Effects of Hurricane Dean in the Lesser Antilles

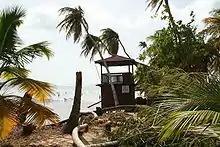
A lifeguard tower stands amongst fallen palm trees in Martinique, two days after Hurricane Dean's passage.

Martinique experienced 160 km/h winds with gusts to 215 km/h. The torrential rainfall, which reached caused flooding throughout the island, with the town of Rivière-Pilote flooding completely. The majority of Martinique's population were left without electricity, water, telephone, or food. The storm destroyed Martinique's entire banana crop, and 70% of the island's sugar cane plantations.